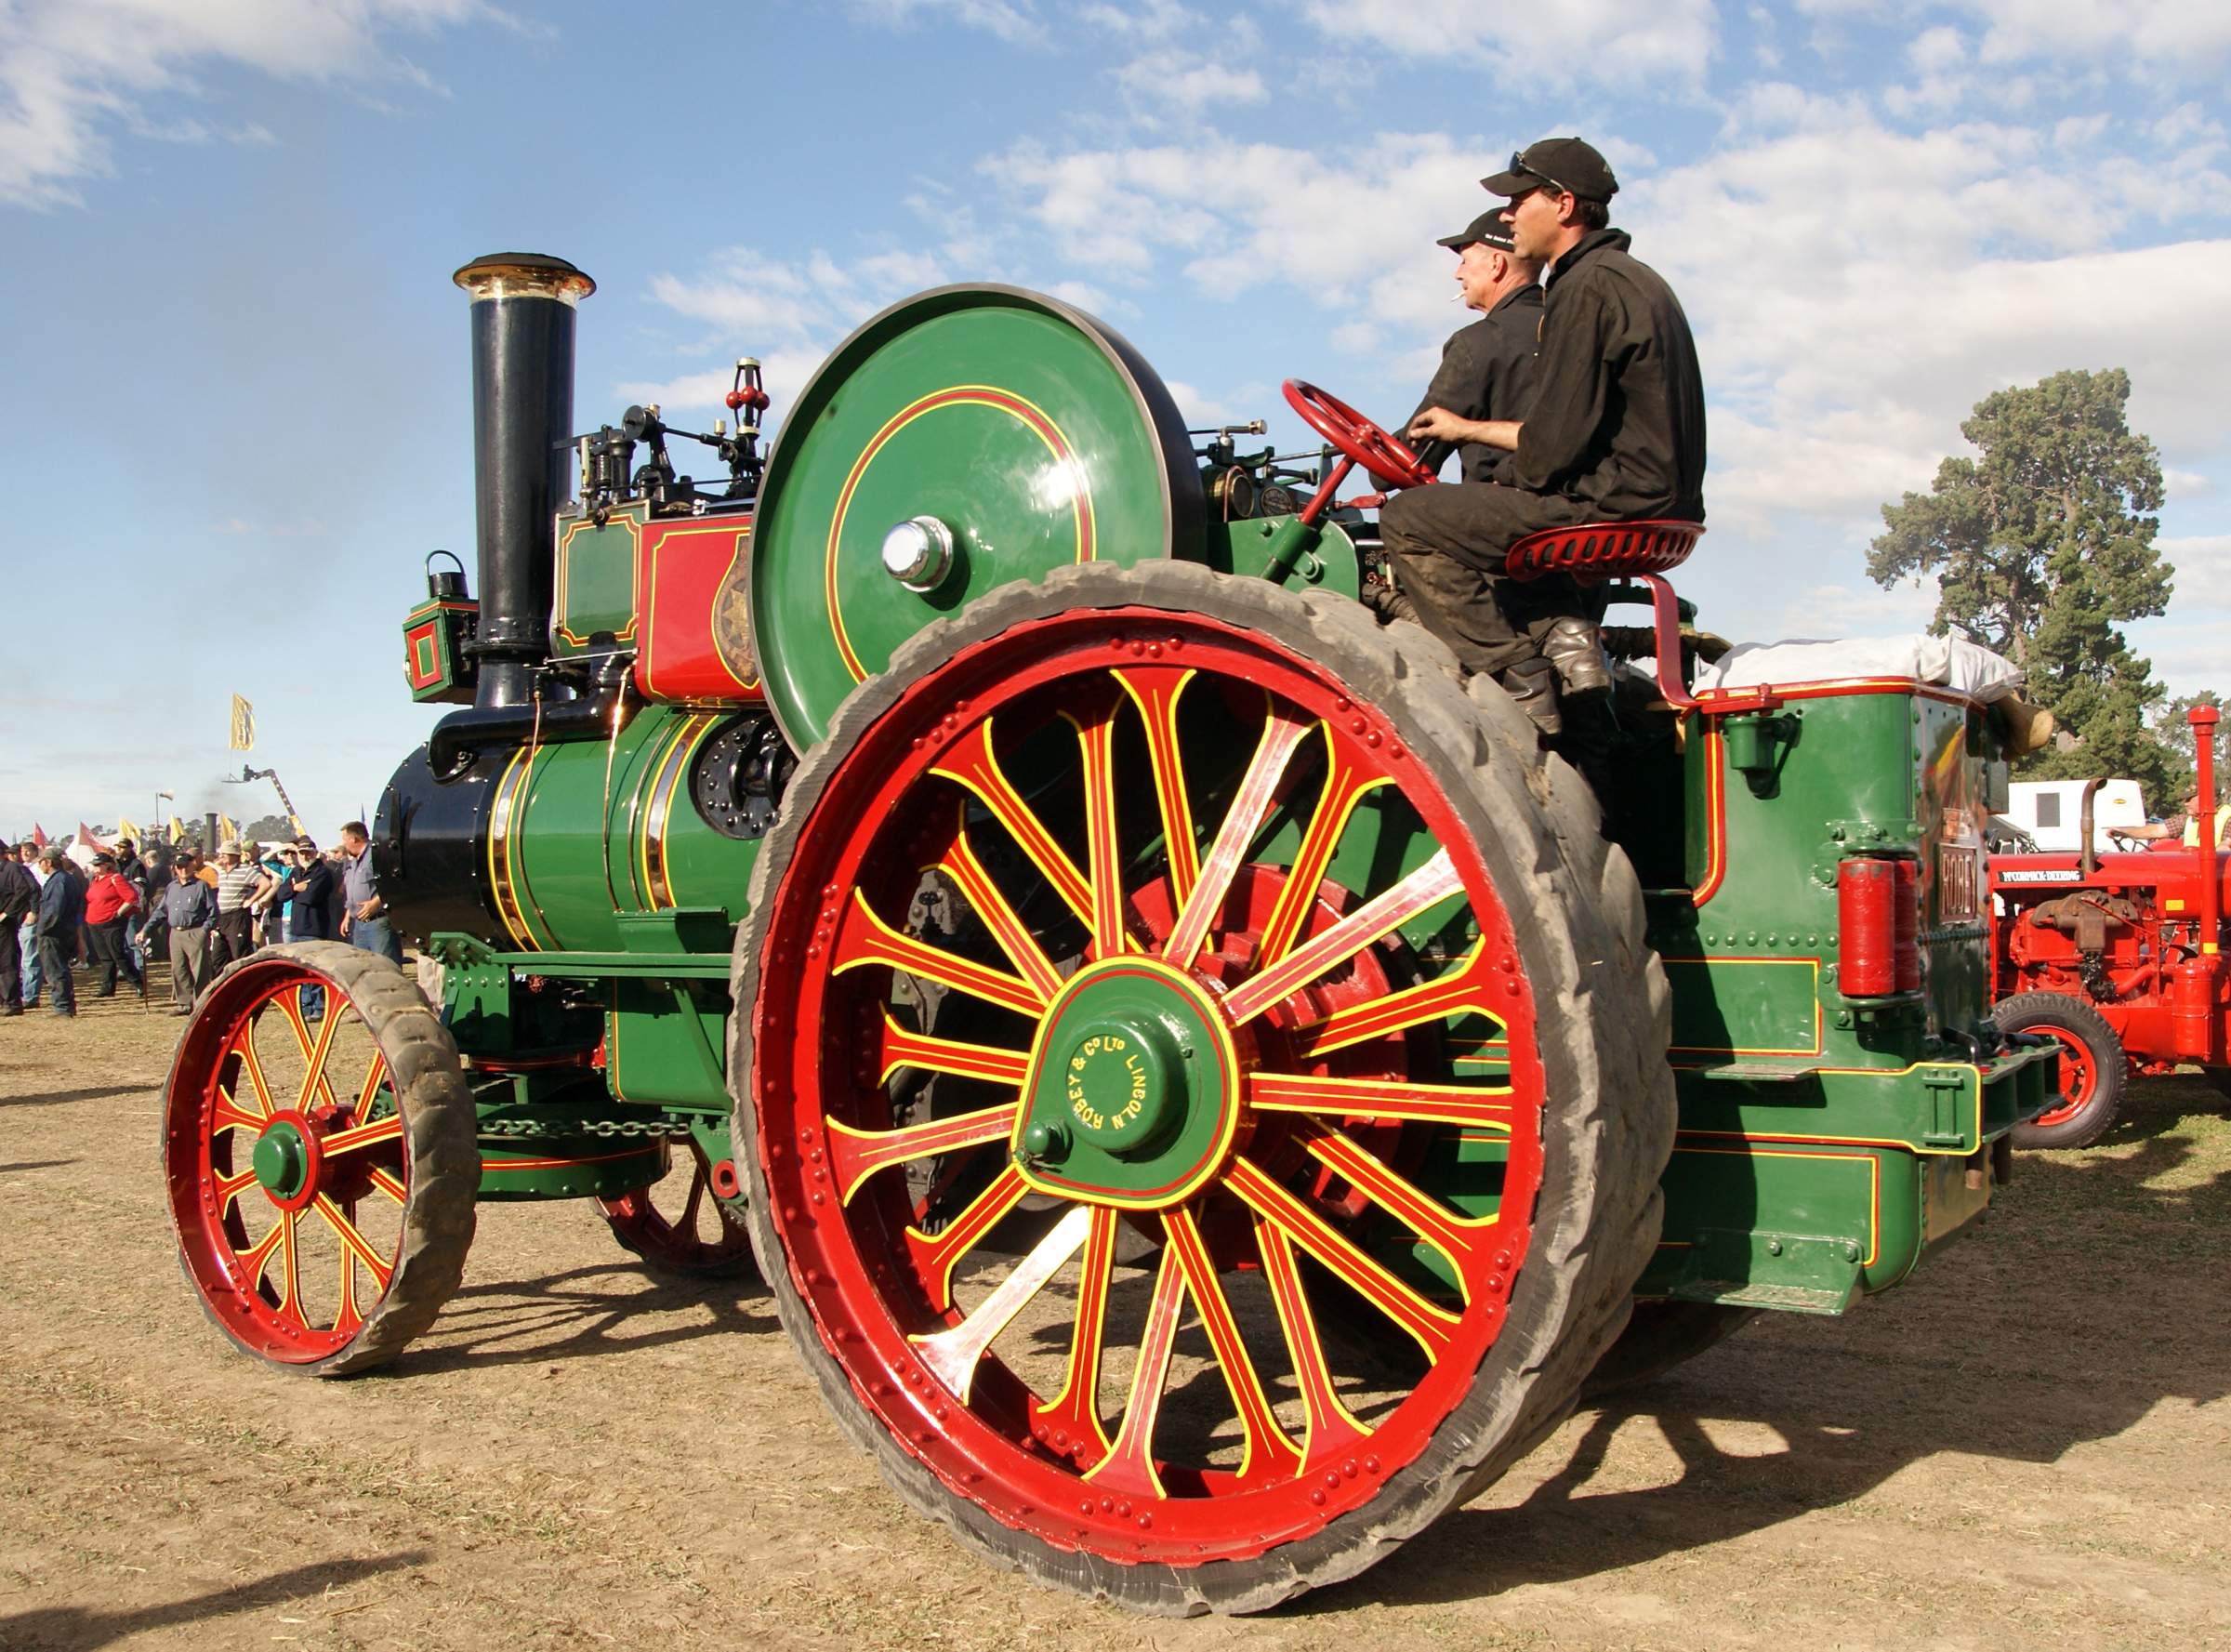
tractor, wheel, steam, red, farming, vehicle, publicdomain, carriage, steam engine, cannon, farmequiment, steamrally, alberta, steamdrivenengines, harvesting, tractionenginerallys, traction, steamroadvehicles, oldstylefarming, tractors, rally, agricultural machinery, automotive engine part